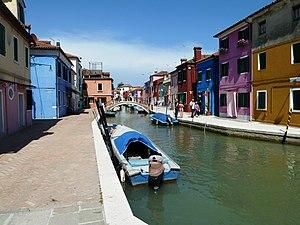
Rio Mandracchio (Burano)